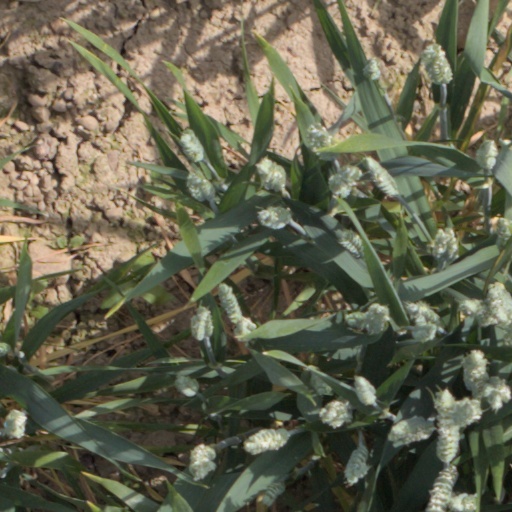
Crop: wheat